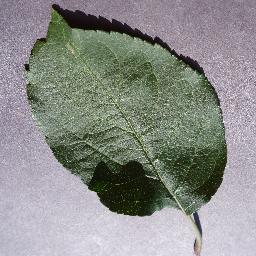
Label: Apple___healthy